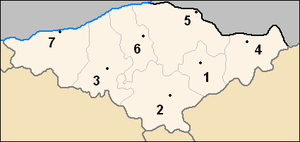
Sujet
L'oblast de Silistra est l'un des 28 oblasti de Bulgarie. Son chef-lieu est la ville de Silistra.